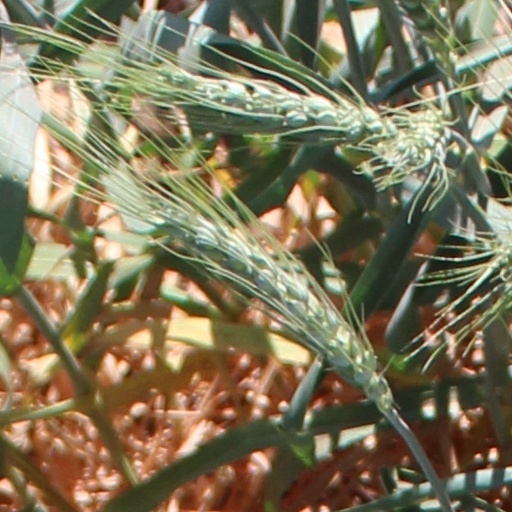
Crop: wheat